Afar people

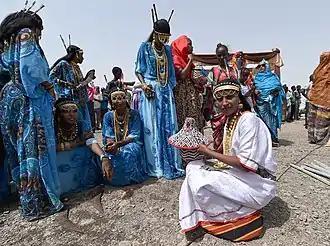

When a modern administrative system was introduced in Ethiopia after the Second World War, the Afar areas controlled by Ethiopia were divided into the provinces of Eritrea, Tigray, Wollo, Shewa and Hararge. Tribal leaders, elders, and religious and other dignitaries of the Afar tried unsuccessfully in the government from 1961 to end this division. Following an unsuccessful rebellion led by the Afar Sultan, Alimirah Hanfare, the Afar Liberation Front was founded in 1975 to promote the interests of the Afar people. Sultan Hanfadhe was soon exiled to Saudi Arabia. Ethiopia's then-ruling communist Derg regime later established the Autonomous Region of Assab (now called Aseb and located in Eritrea), although low-level insurrection continued until the early 1990s. In Djibouti, a similar movement simmered throughout the 1980s, eventually culminating in the Afar Insurgency in 1991. After the fall of the Derg that same year, Sultan Hanfadhe returned from exile.